Gross domestic product

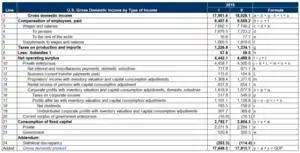
U.S 2015 GDP computed on the income basis

GDP can be determined in three ways, all of which should, theoretically, give the same result. They are the production (or output or value added) approach, the income approach, and the speculated expenditure approach. It is representative of the total output and income within an economy.